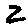
Label: 2